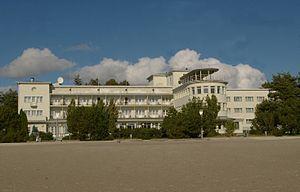
Anton Lembit Soans est un architecte estonien.